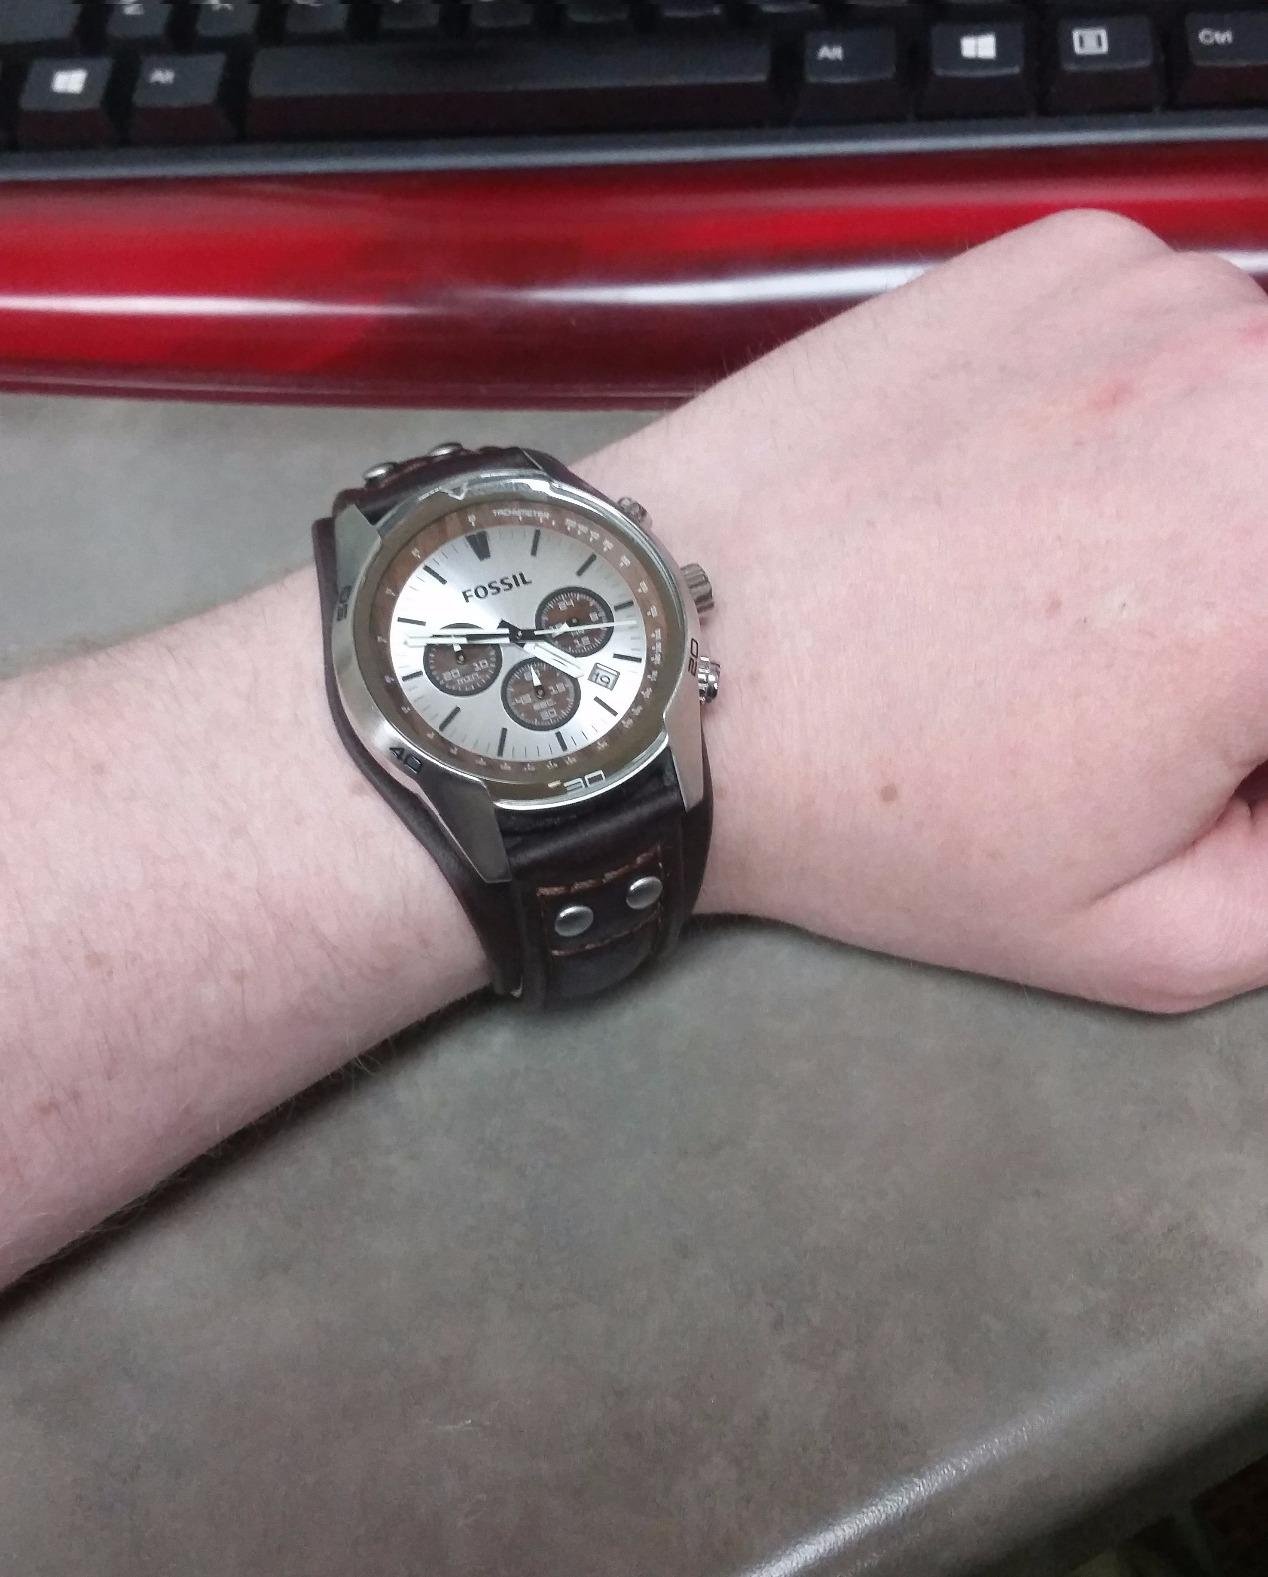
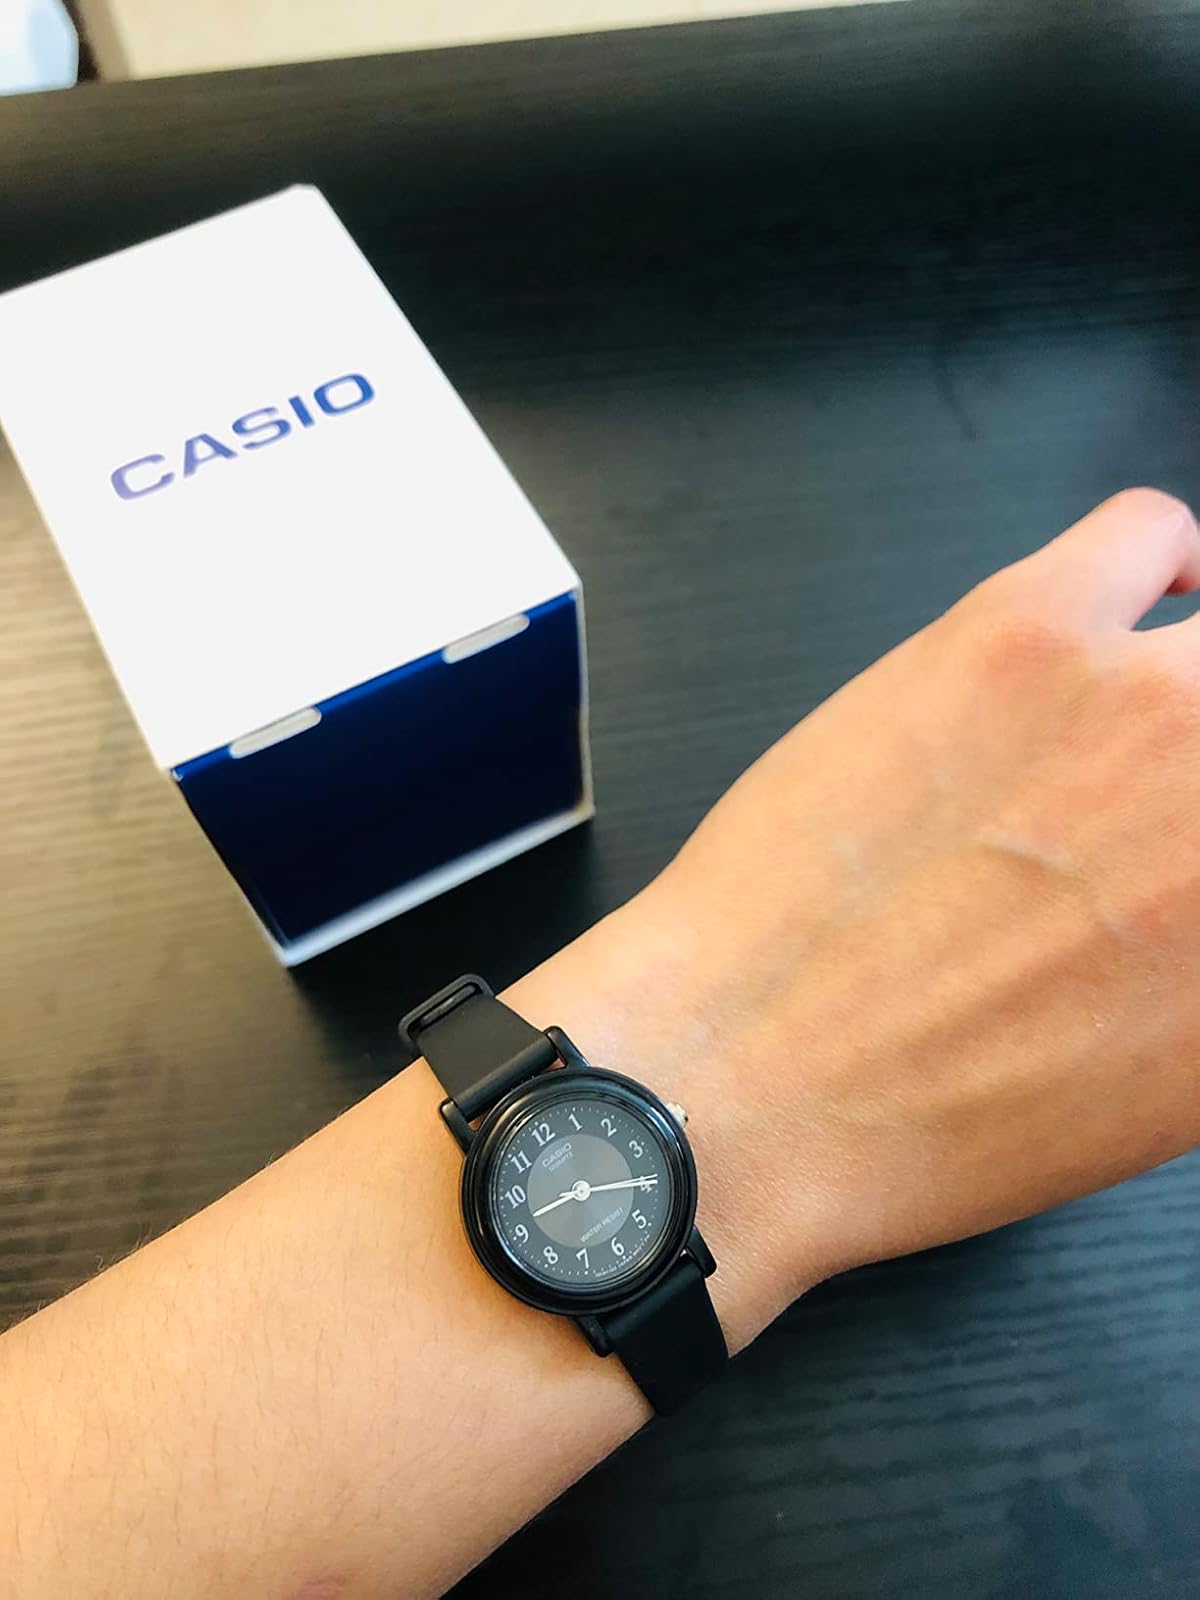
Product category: accessories_watch
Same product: no